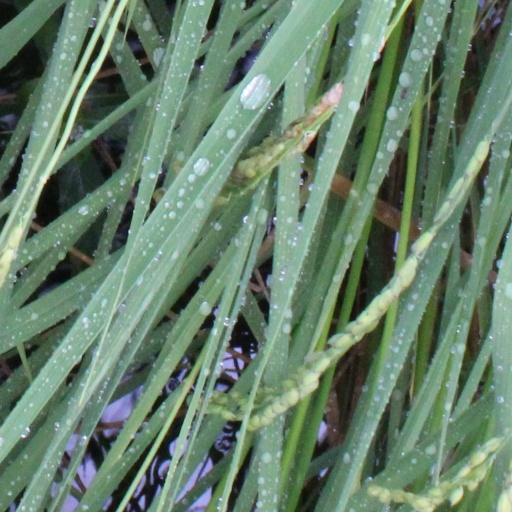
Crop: rice